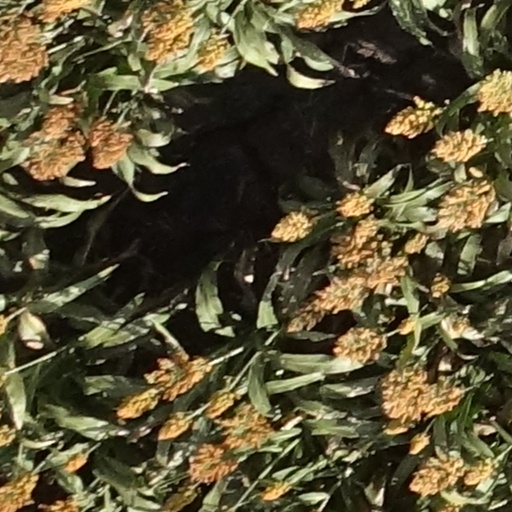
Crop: sorghum